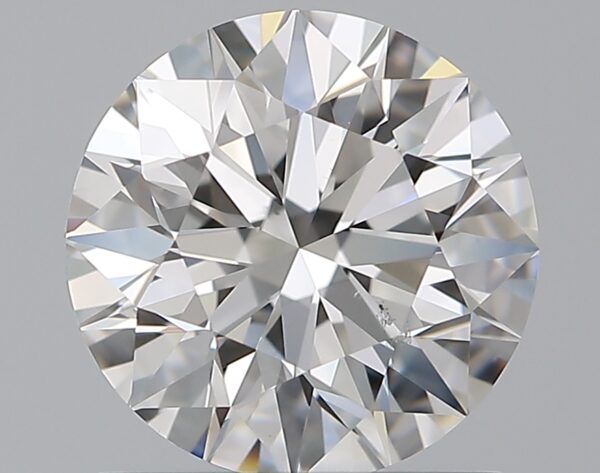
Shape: round
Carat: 1.2
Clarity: SI1
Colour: E
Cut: EX
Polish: EX
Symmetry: EX
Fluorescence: N
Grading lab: GIA
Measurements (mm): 6.76 x 6.8 x 4.25